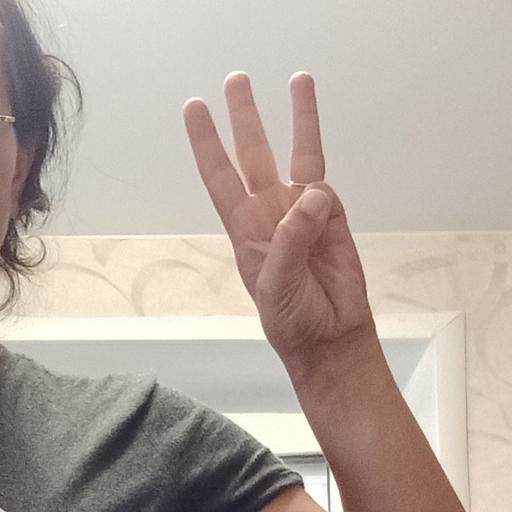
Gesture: three